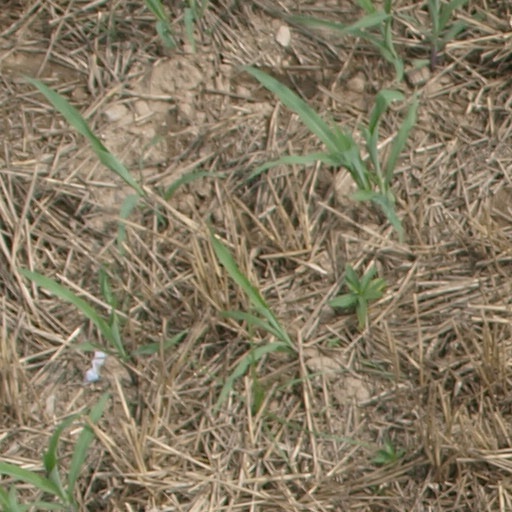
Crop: maize; corn